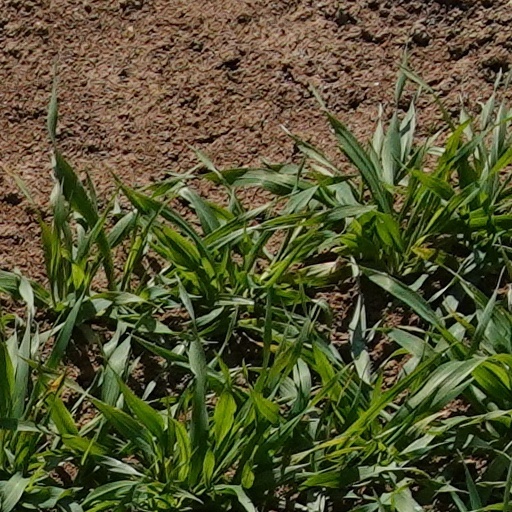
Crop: wheat